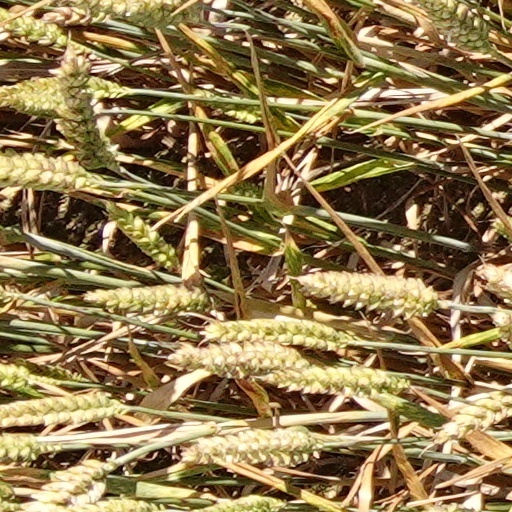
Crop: wheat